Sky position (RA, Dec in degrees): 191.449, 28.419
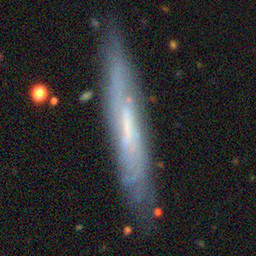
Galaxy morphology: Edge-on Galaxies without Bulge